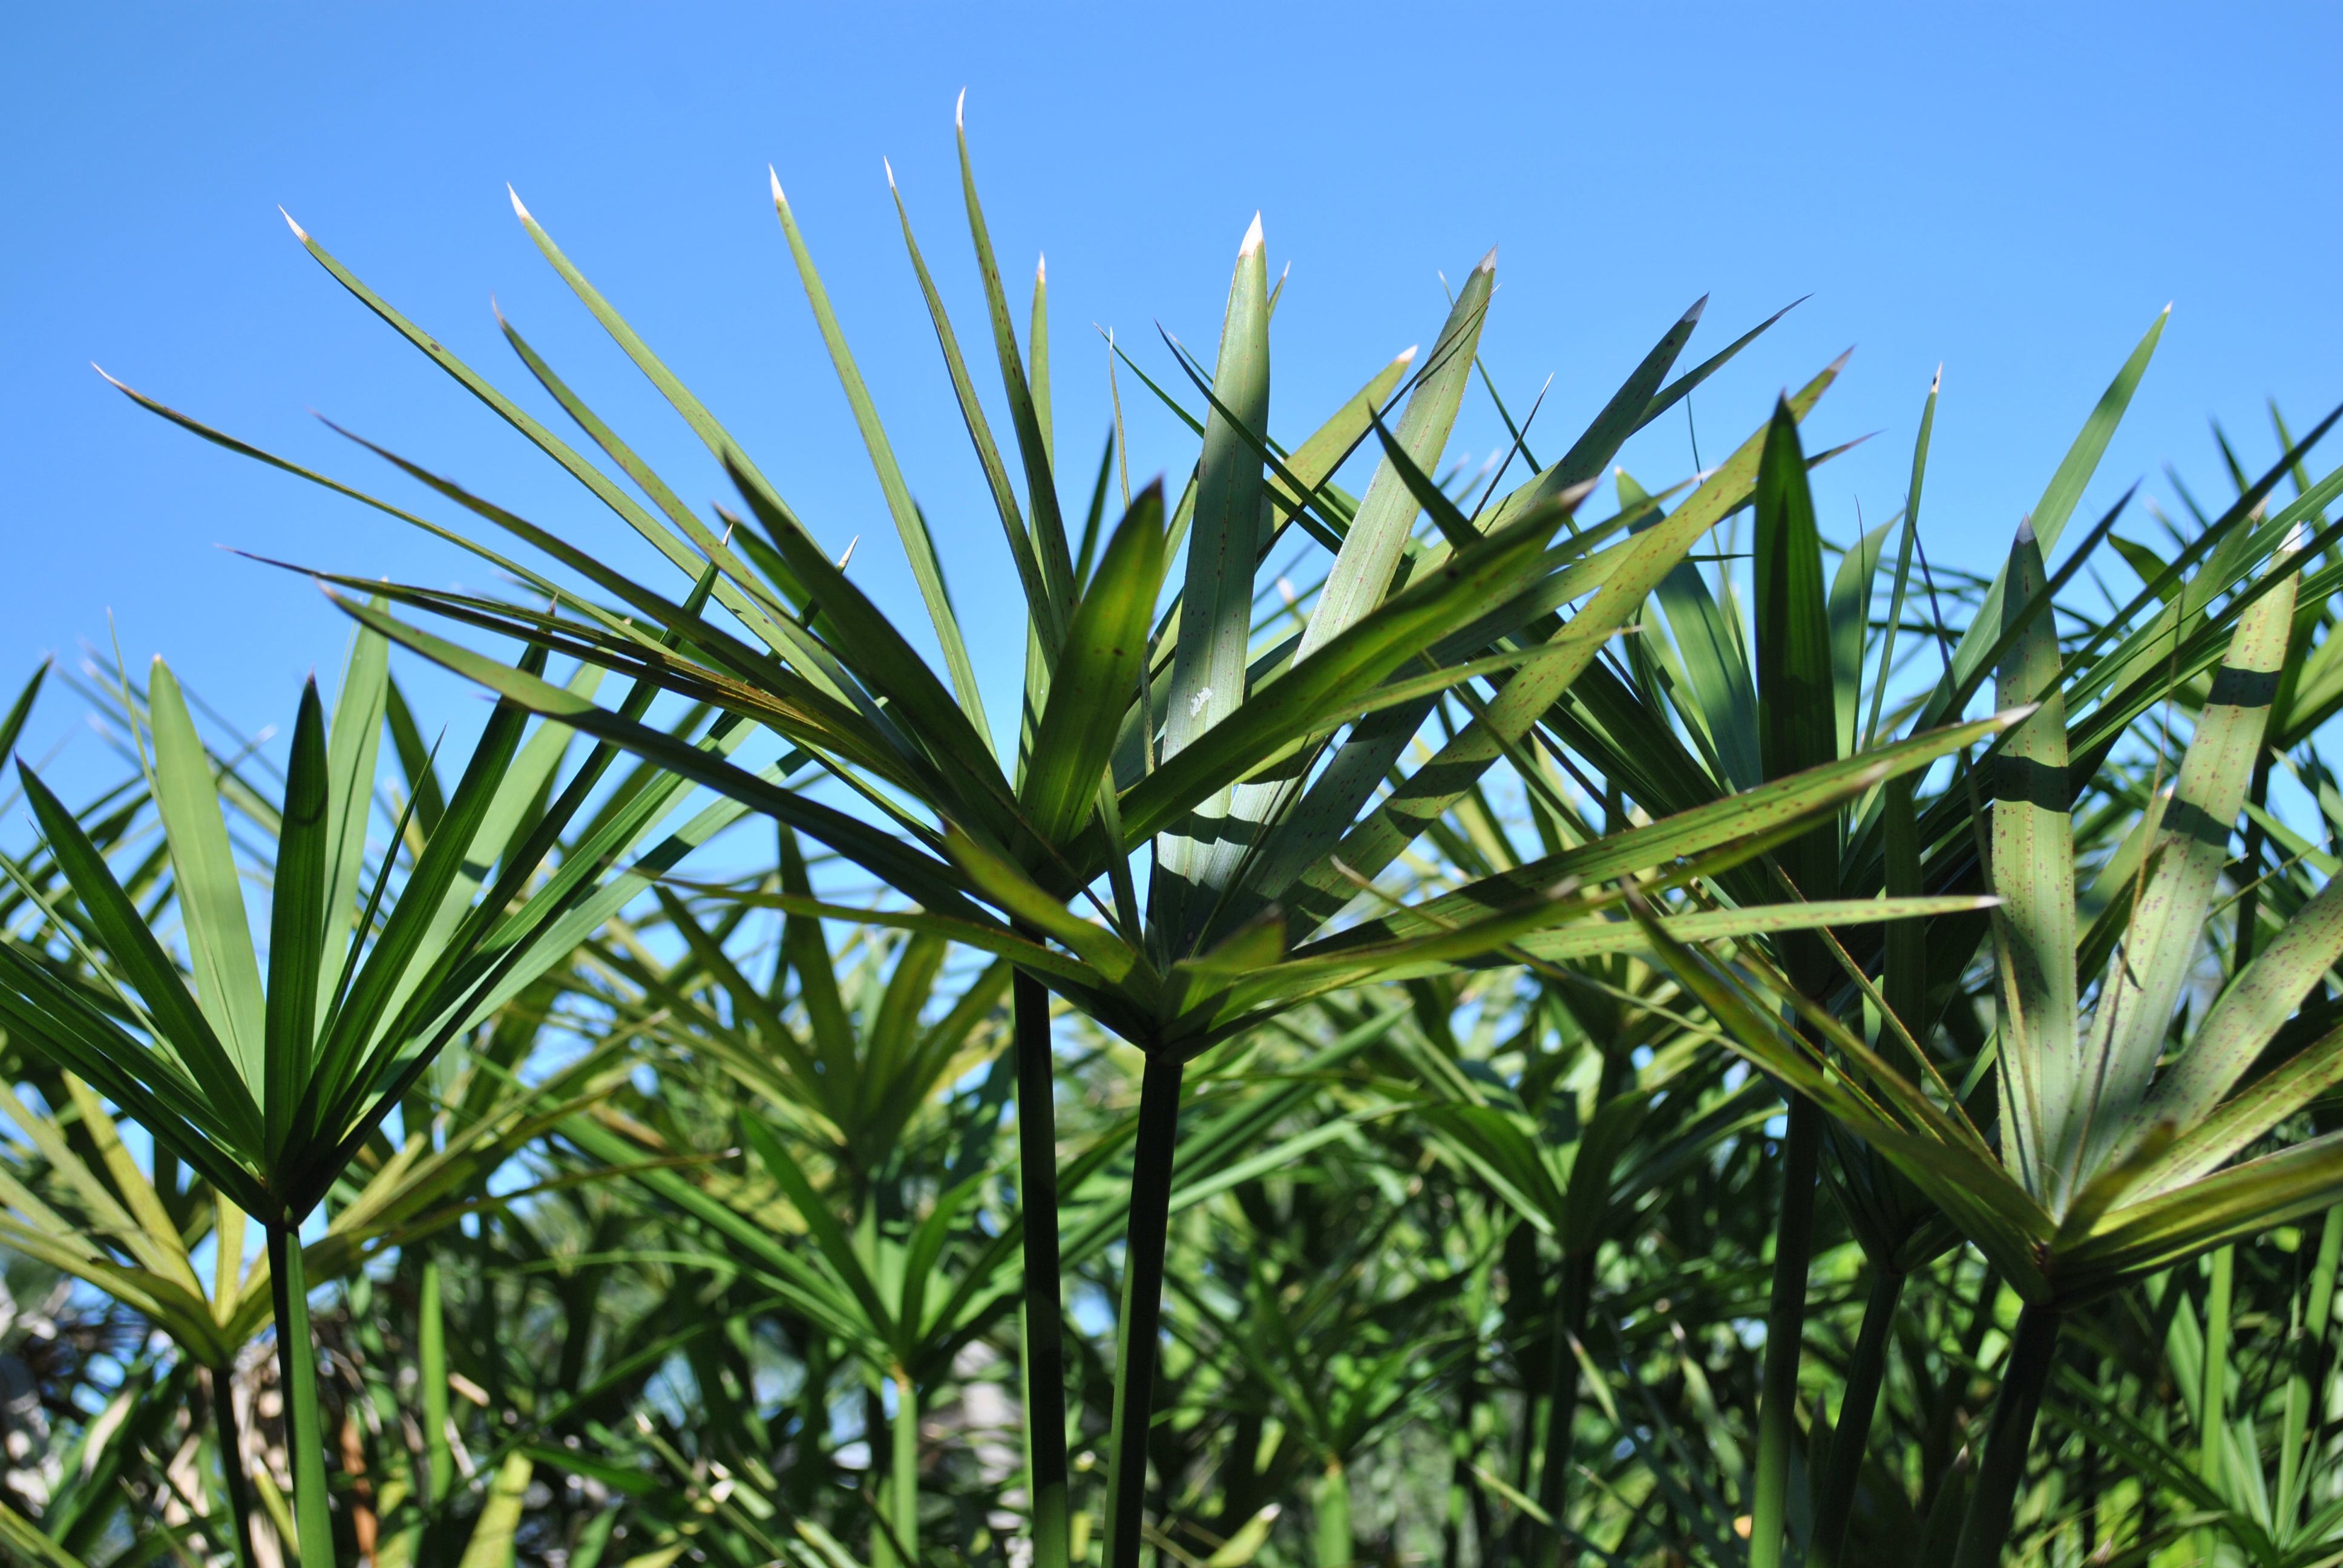
heaven, plant, vegetation, tree, borassus flabellifer, arecales, saw palmetto, palm tree, leaf, grass, elaeis, sky, plant community, agave azul, shrubland, grass family, plant stem